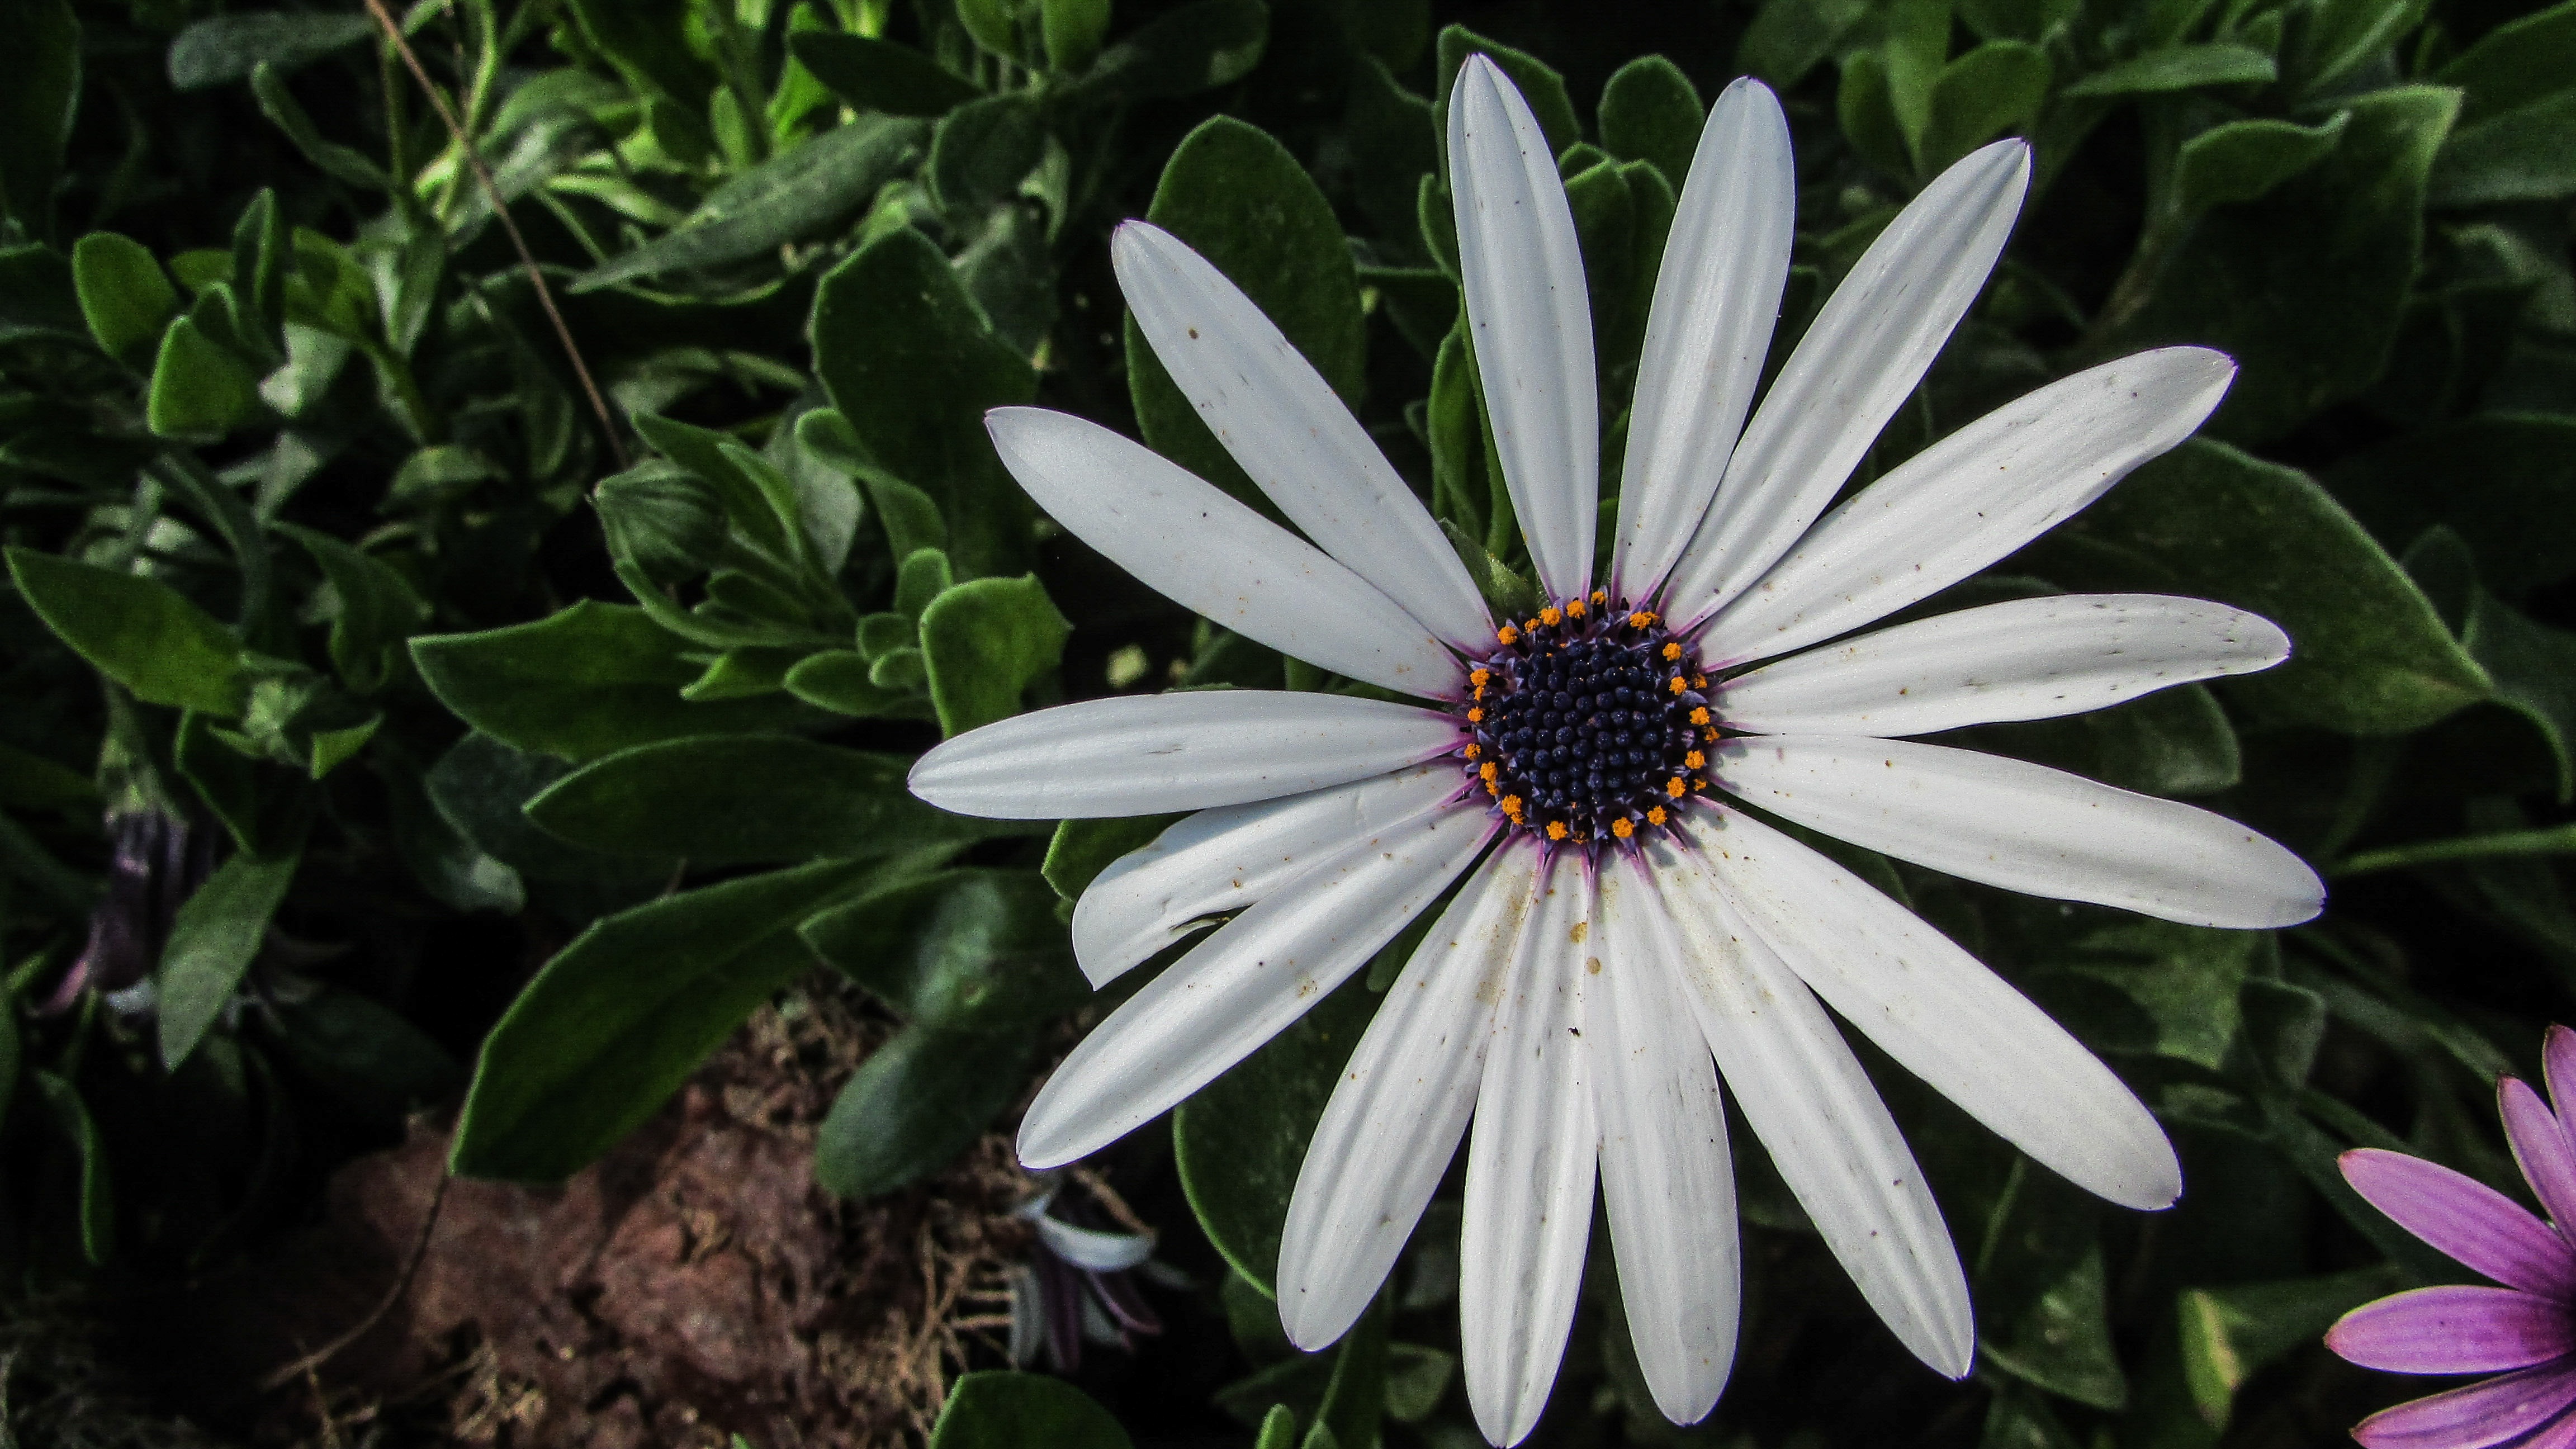
nature, blossom, plant, leaf, flower, petal, floral, daisy, spring, green, fresh, botany, colorful, garden, flora, wildflower, macro photography, flowering plant, daisy family, oxeye daisy, land plant